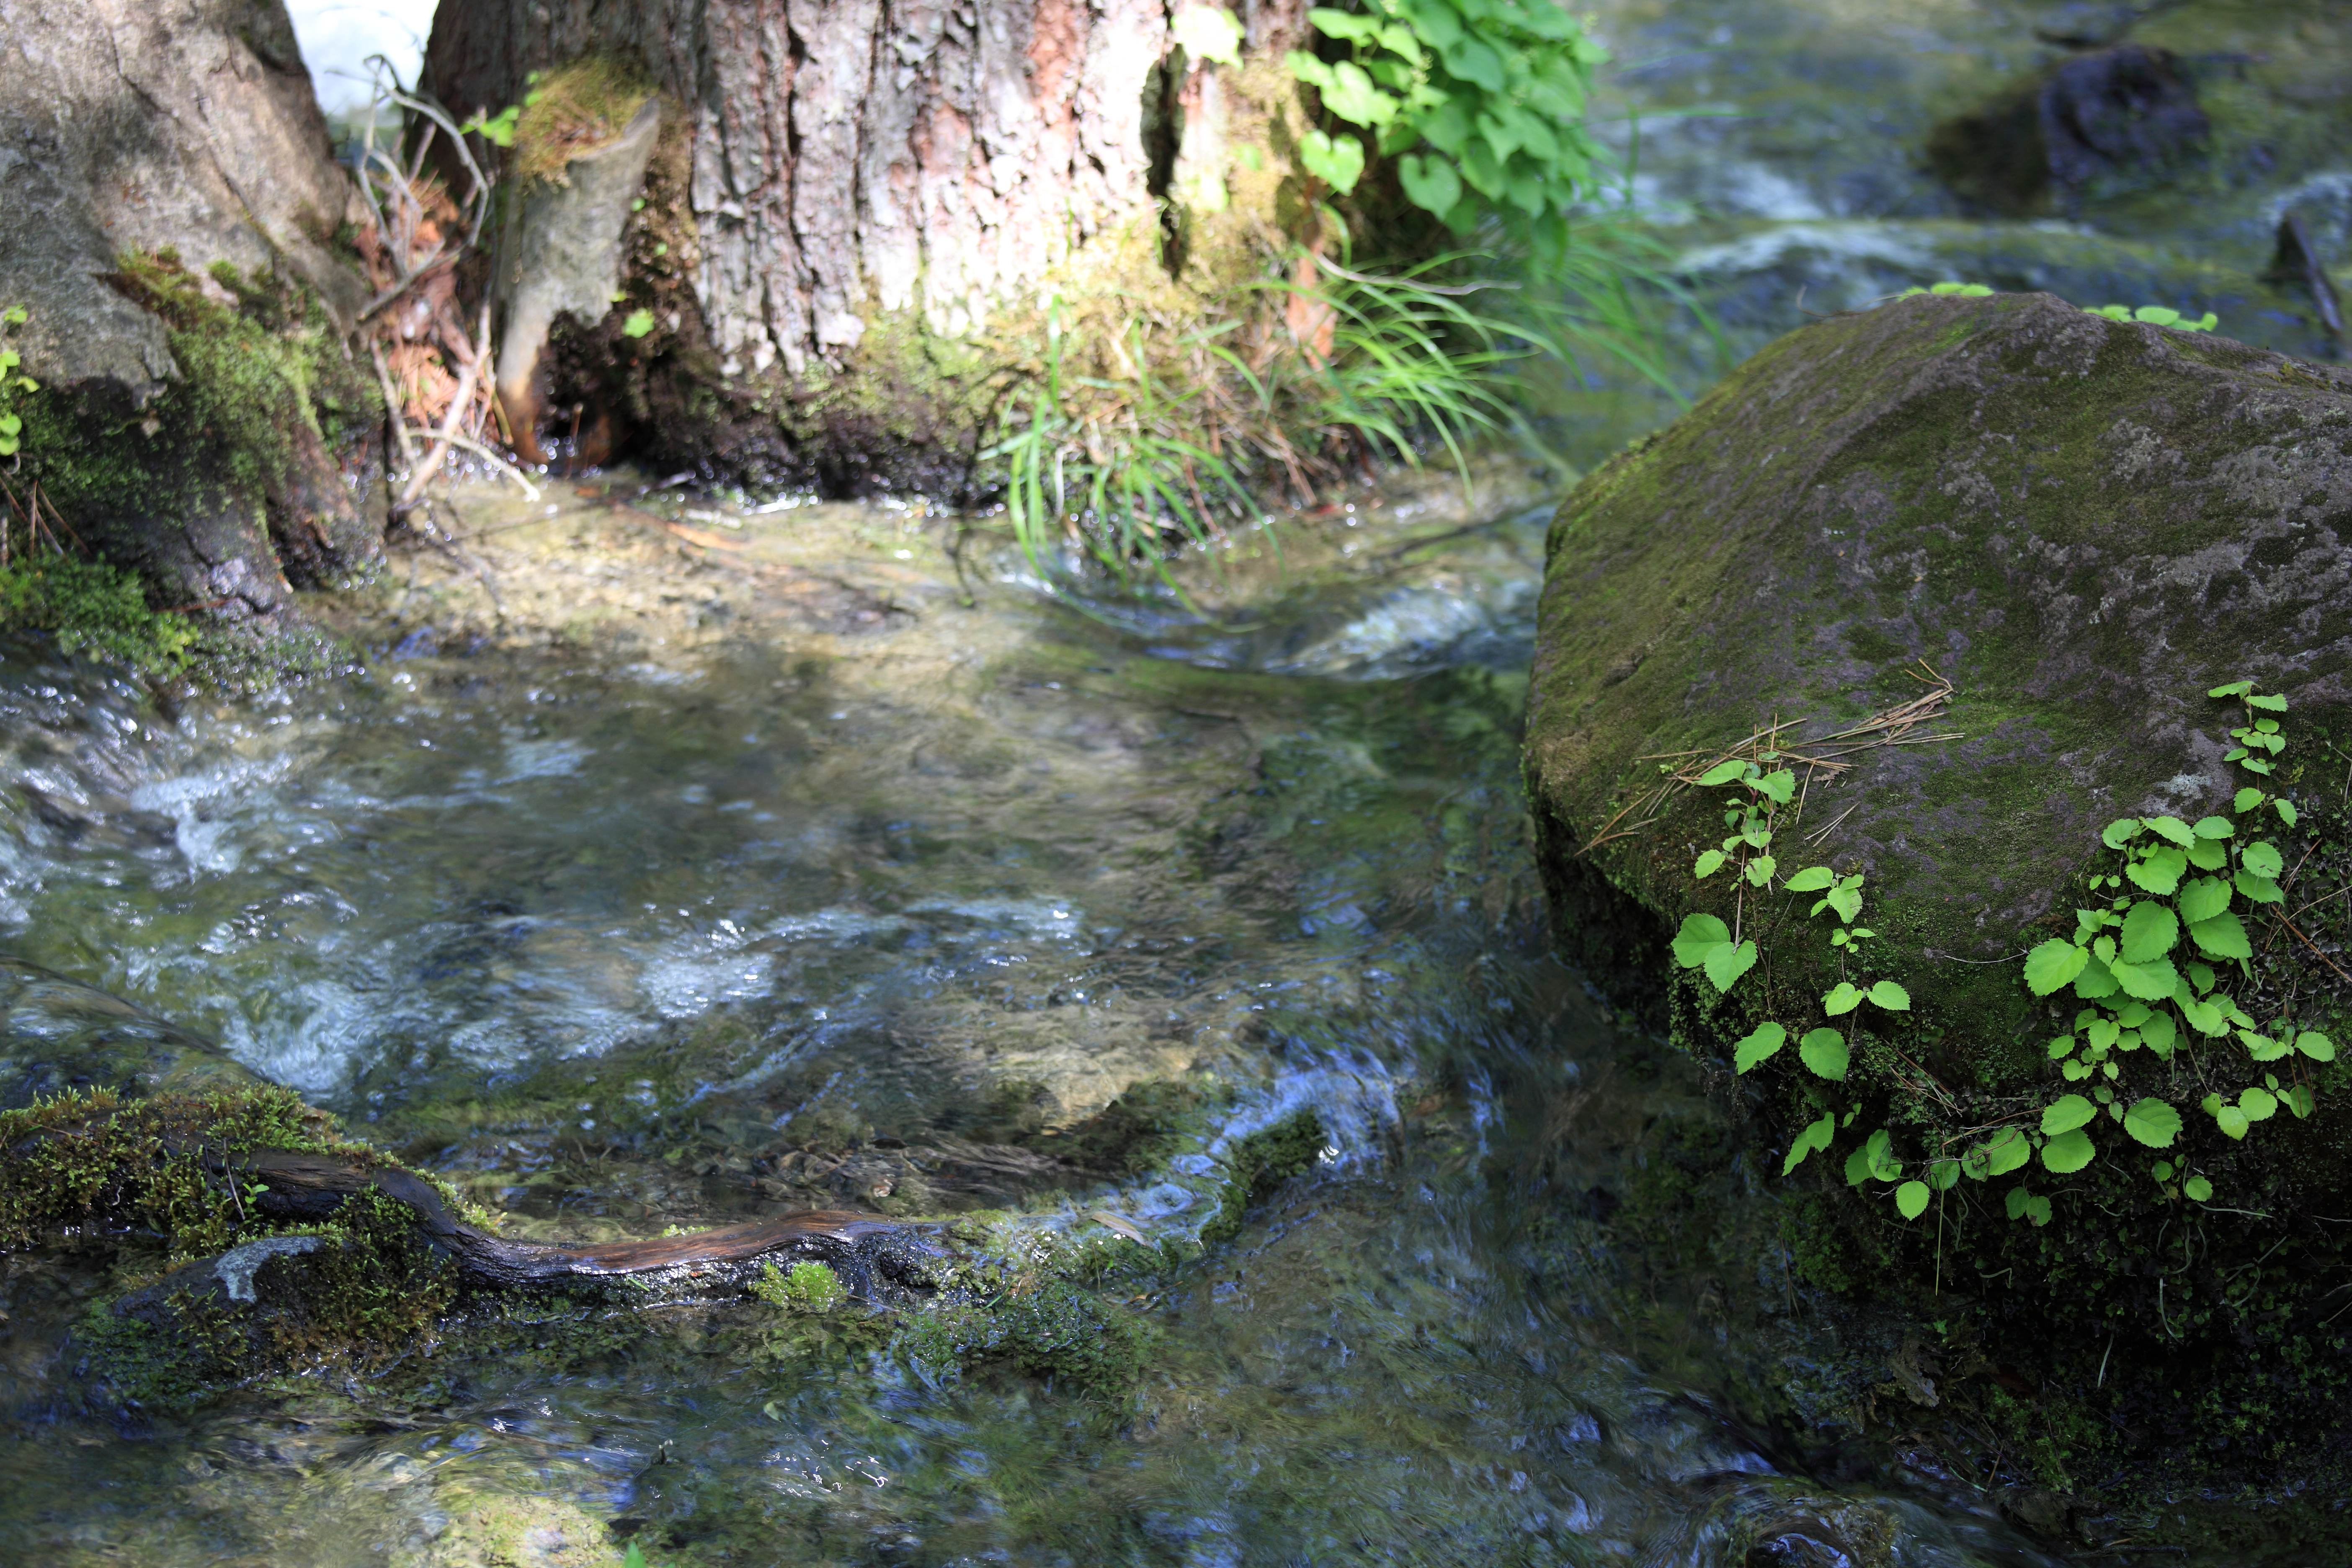
tree, water, forest, rock, swamp, wilderness, trail, river, pond, stream, green, high, jungle, rapid, body of water, rainforest, 5d, hires, woodland, habitat, markii, water feature, watercourse, hi, res, resolution, fukushima, goshikinuma, yamagun